Kern's

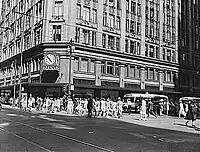
The Kern store in 1942

Kern's, or The Ernst Kern Dry Good Company, was a department store established in Detroit in 1883 by Ernst Kern, who was born in Germany. In 1886, the original store was consumed by fire and was rebuilt at Randolph and Monroe. In 1900, the company purchased a five-story building at Woodward and Gratiot to accommodate increasing business.